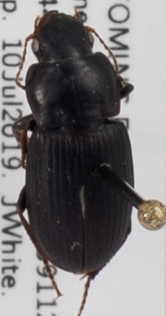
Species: Harpalus ellipsis
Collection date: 2019-07-10
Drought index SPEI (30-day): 0.47
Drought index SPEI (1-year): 0.2
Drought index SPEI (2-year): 1.28